List of WonderSwan Color games

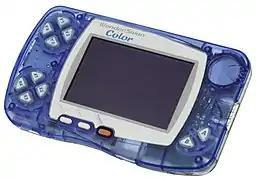
The WonderSwan Color

This is a list of games for the Bandai WonderSwan Color handheld video game system, organized alphabetically by name. Games for the original WonderSwan also work on the WonderSwan Color, but are listed separately.